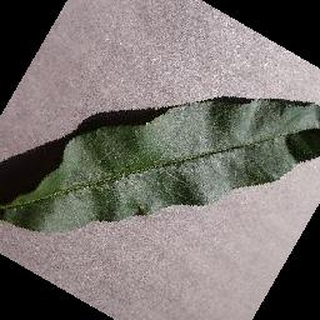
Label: healthy_peach